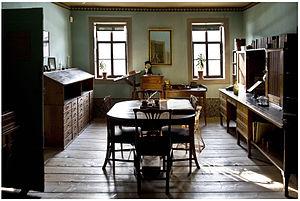
Le Musée national Goethe est un musée situé à Weimar, en Allemagne.
La maison de Goethe est une des résidences où vécut le poète, romancier et homme d'État allemand Johann Wolfgang von Goethe à Weimar.